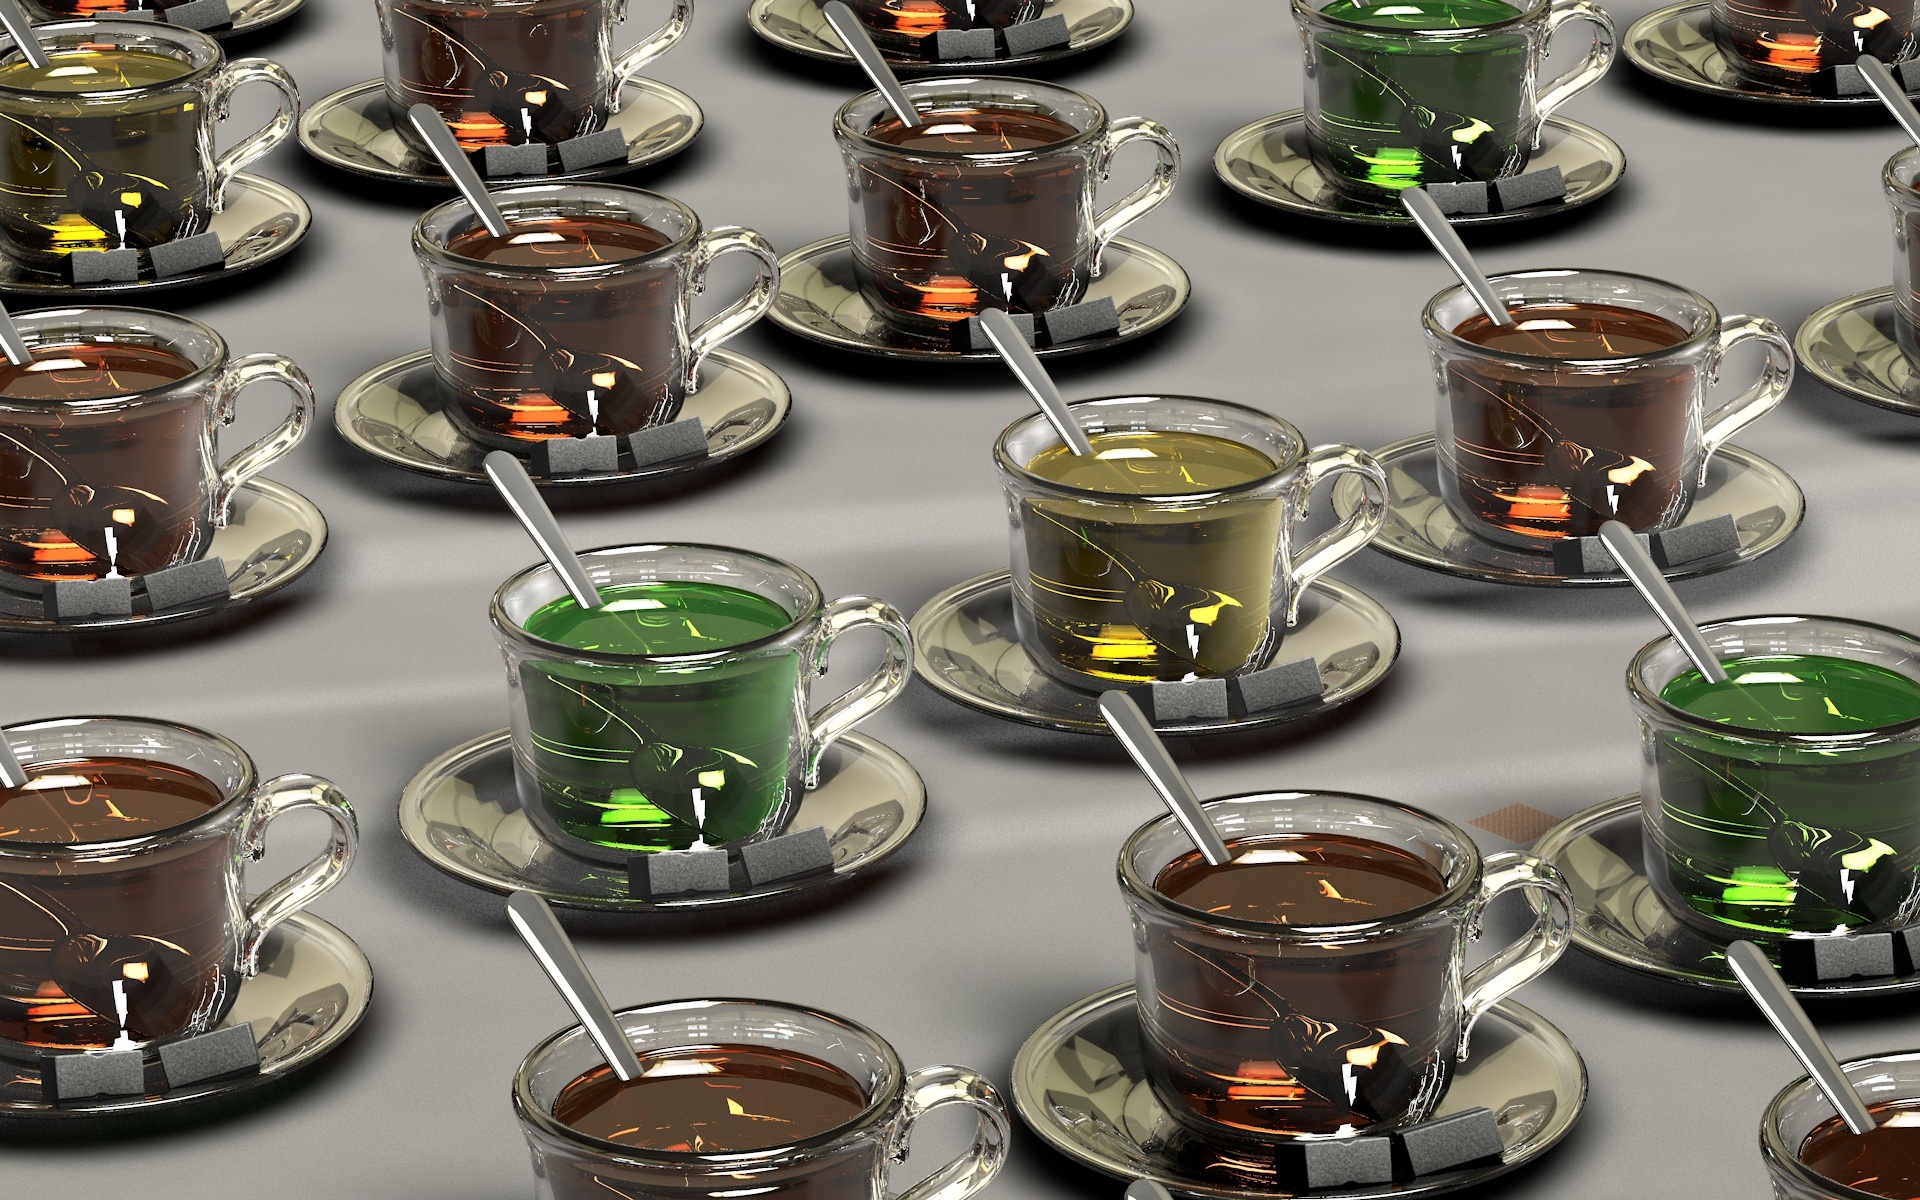
tea, glass, refraction, cup, dish, meal, food, relax, colourful, color, saucer, drink, colorful, breakfast, mug, spoon, teacup, hot drink, diversity, tradition, public domain images